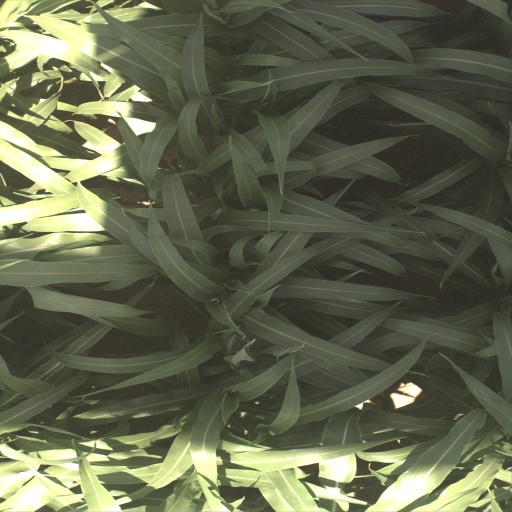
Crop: sorghum